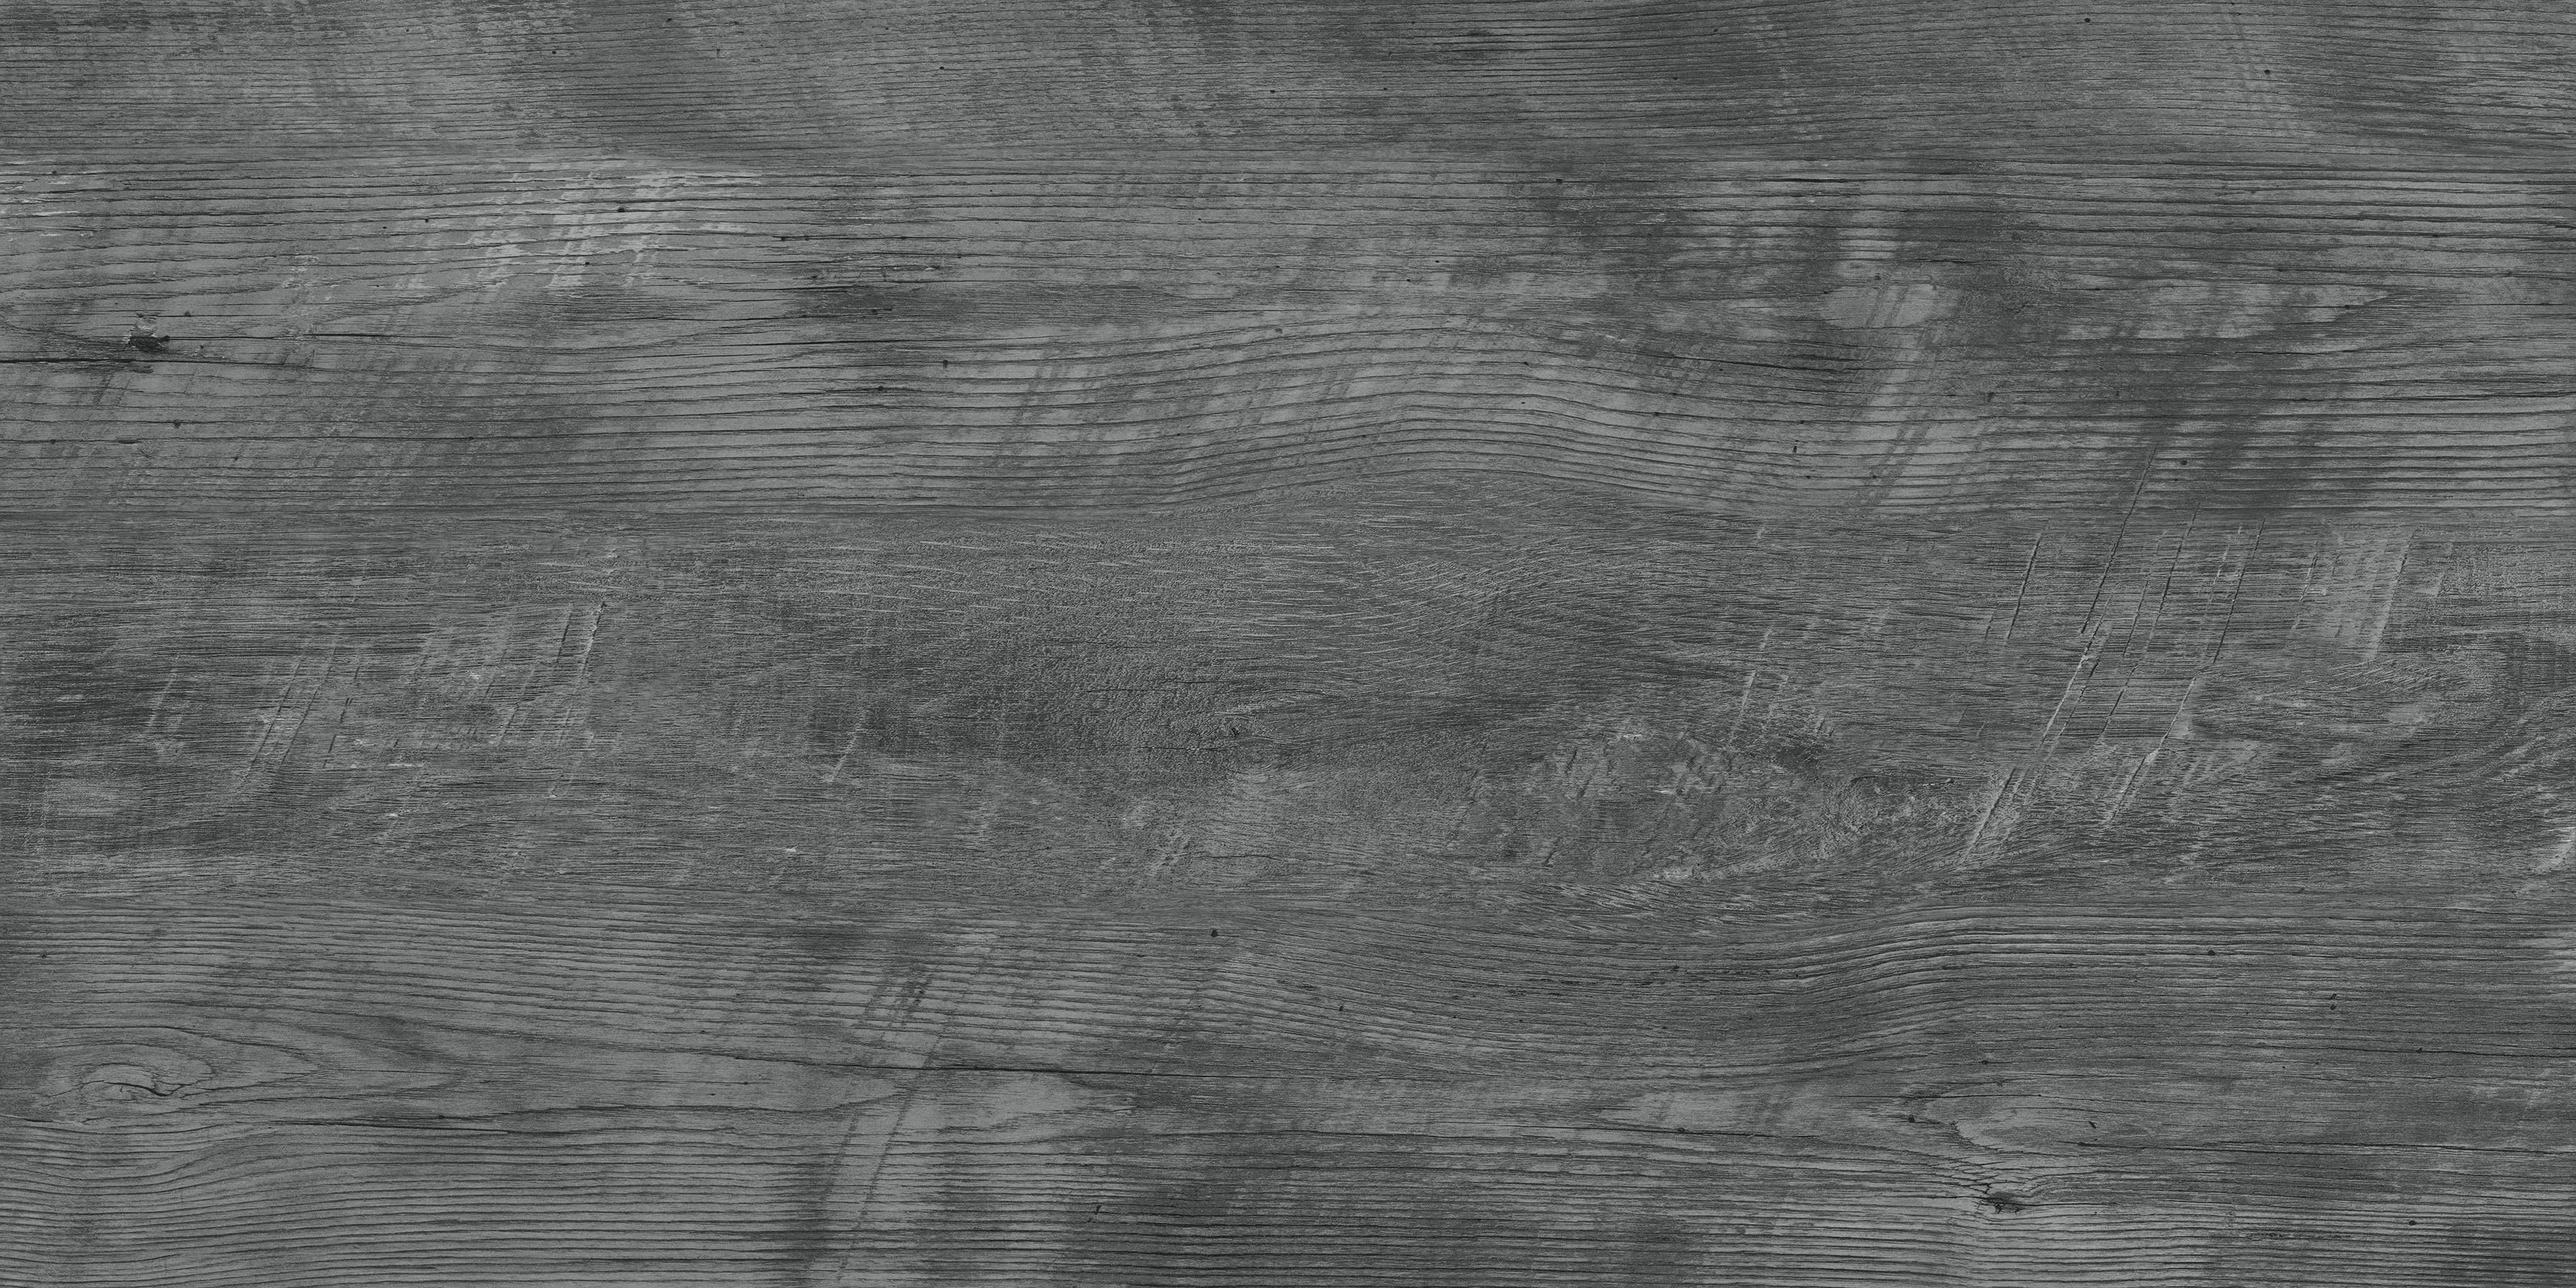
black and white, wood, white, texture, plank, floor, wall, asphalt, line, black, monochrome, trees, drawing, hardwood, oak, flooring, wood grain, teak, wood flooring, sandalwood, monochrome photography, laminate flooring, yellow wood